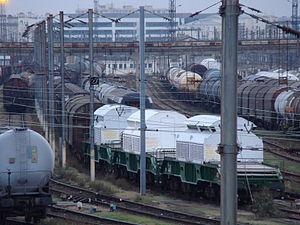
Ces wagons ont été déclarés ""vides"" par les autorités."
La gare du Bourget est une gare ferroviaire française de la ligne de La Plaine à Hirson et de la ligne de Sartrouville à Noisy-le-Sec, située sur le territoire de la commune du Bourget, dans le département de la Seine-Saint-Denis en région Île-de-France. La gare est également limitrophe, au sud, de la commune de Drancy et très proche de la limite communale avec La Courneuve à l'ouest.